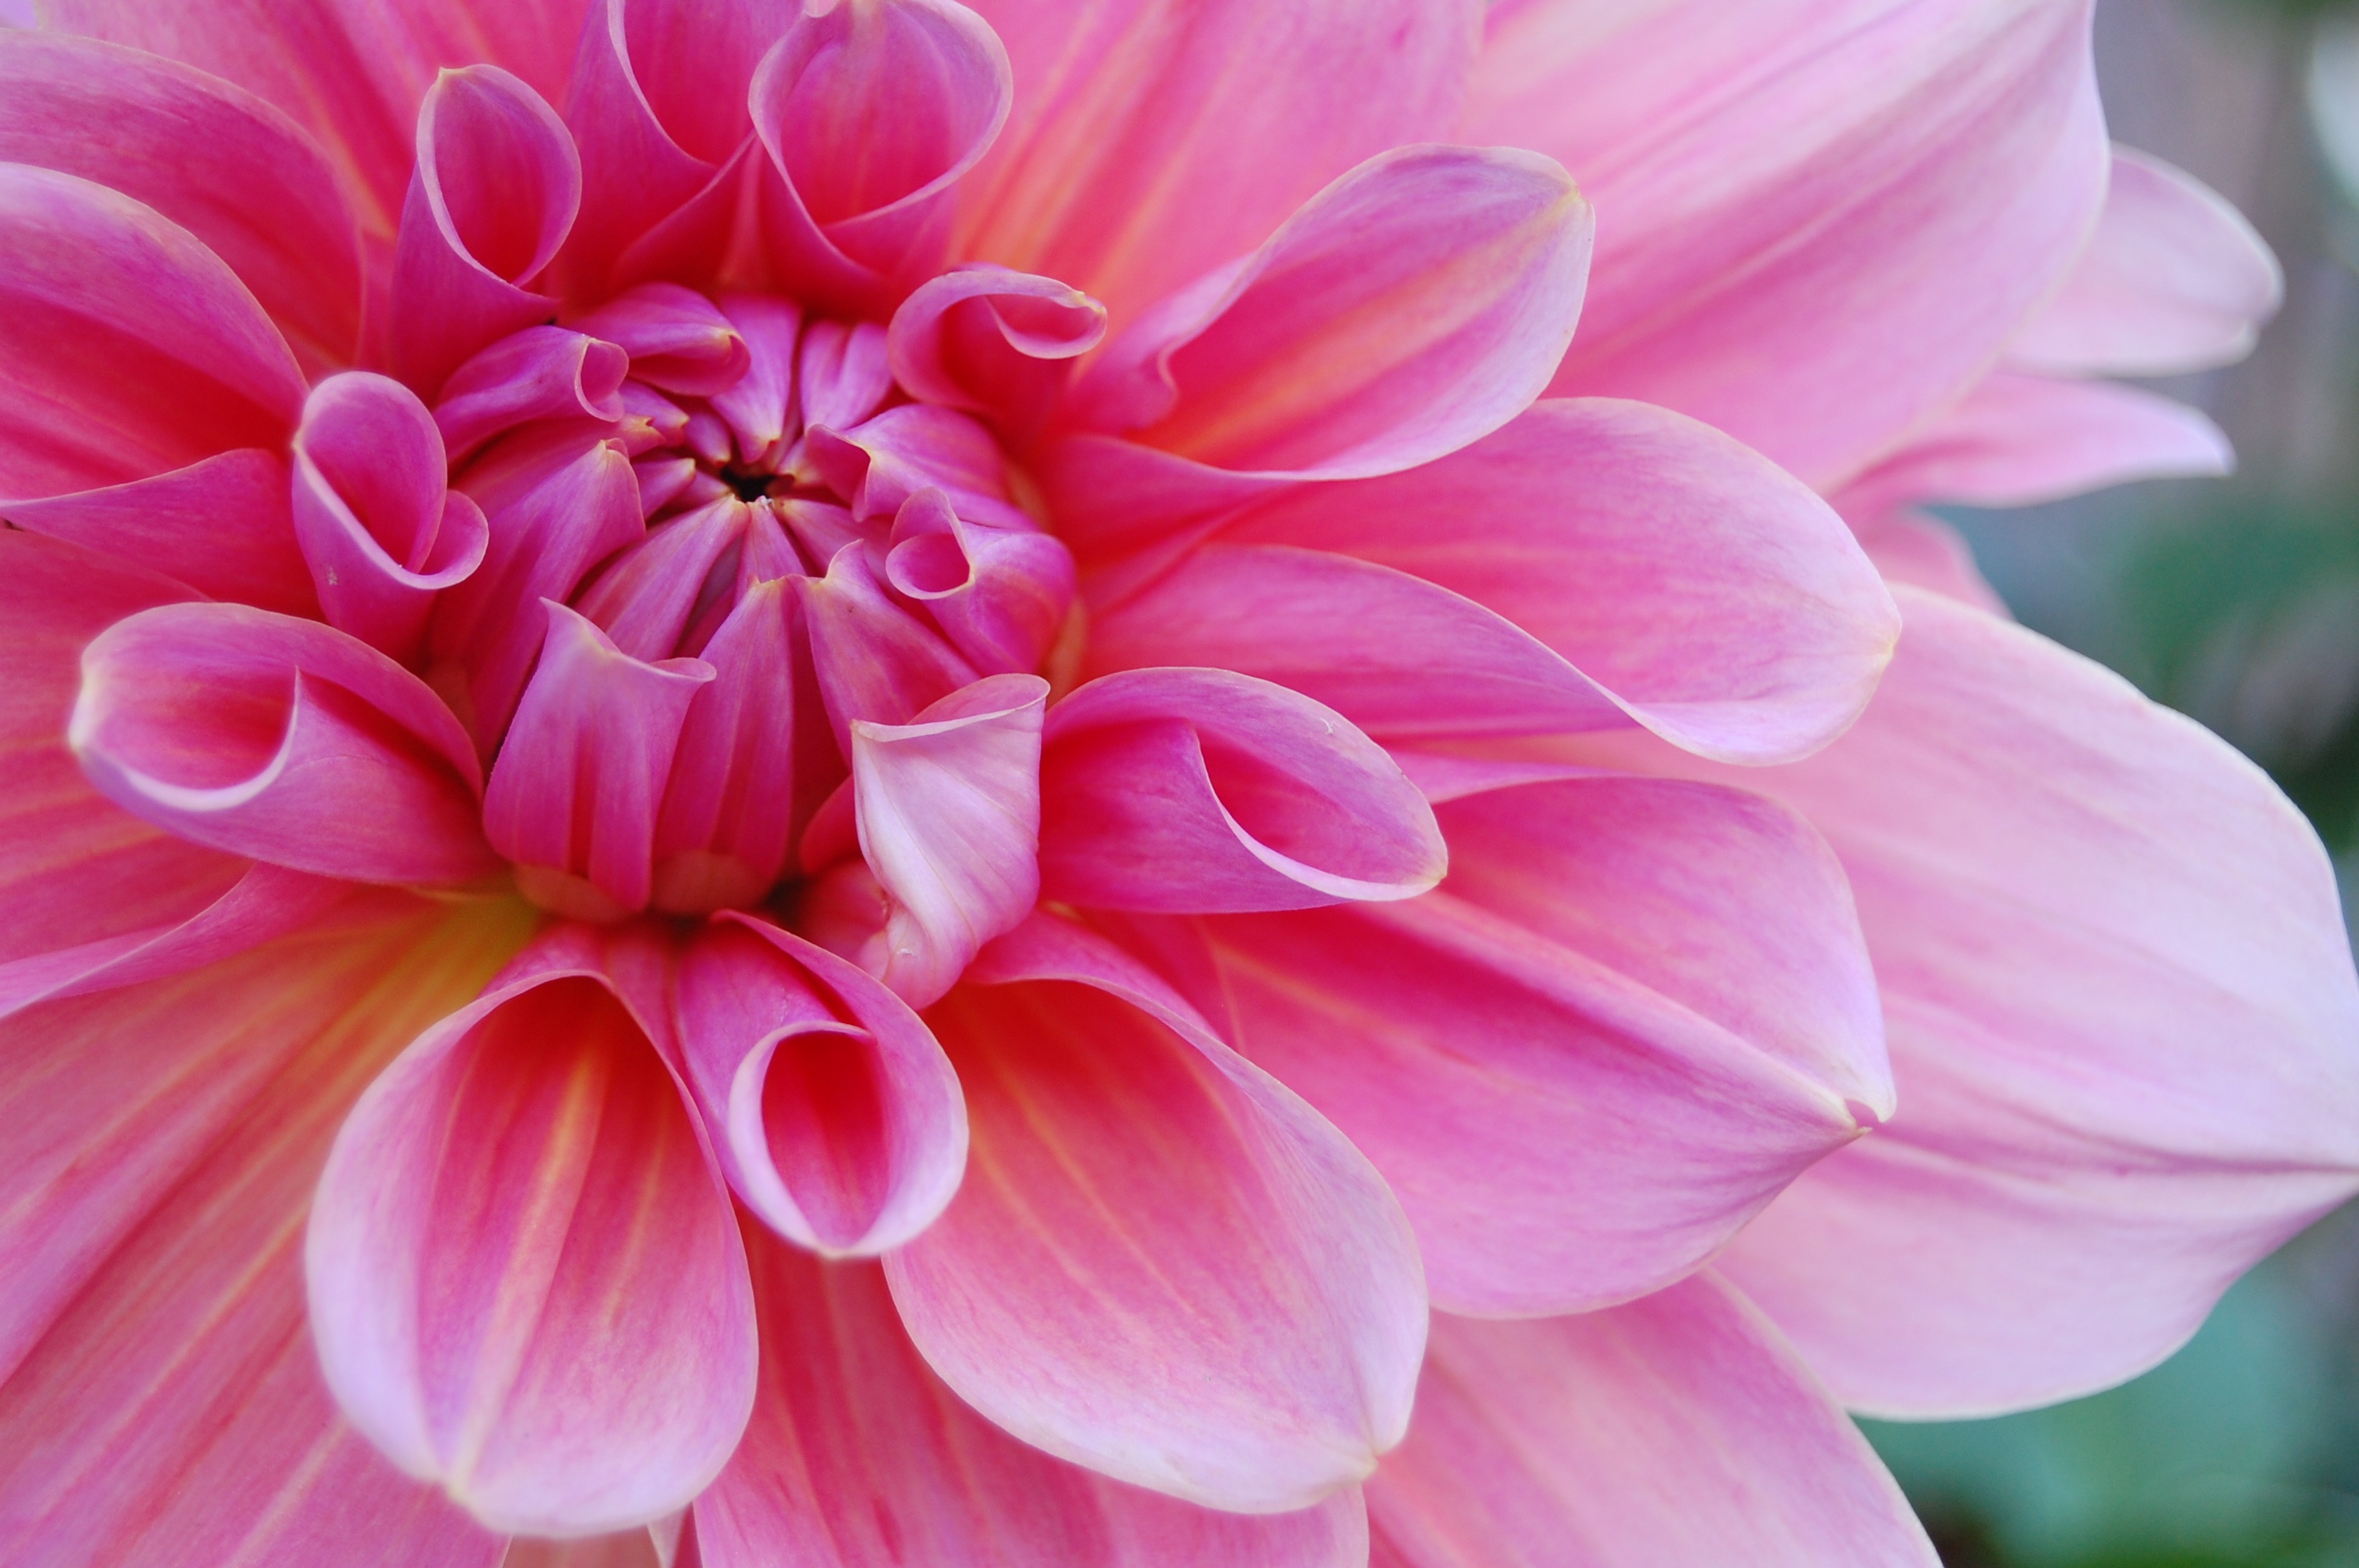
nature, blossom, plant, flower, petal, bloom, floral, spring, pink, close, dahlia, gardening, petals, circular, curled, macro photography, pink flowers, flowering plant, daisy family, asterales, land plant